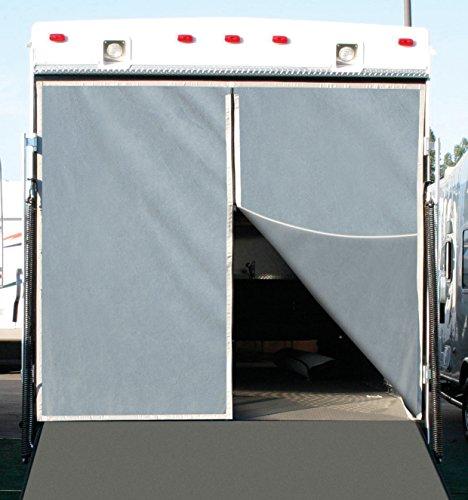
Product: Classic Accessories RV Toy Hauler Trailer Tailgate Bug/Shade Adjustable Screen, Aluminum/Fiberglass Frame
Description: Includes magnets to attach screen panels to the sides of steel-framed trailers.
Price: $185.00
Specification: ASIN:B000NOUQW0|ShippingWeight:6.05pounds(Viewshippingratesandpolicies)|DateFirstAvailable:September16,2003